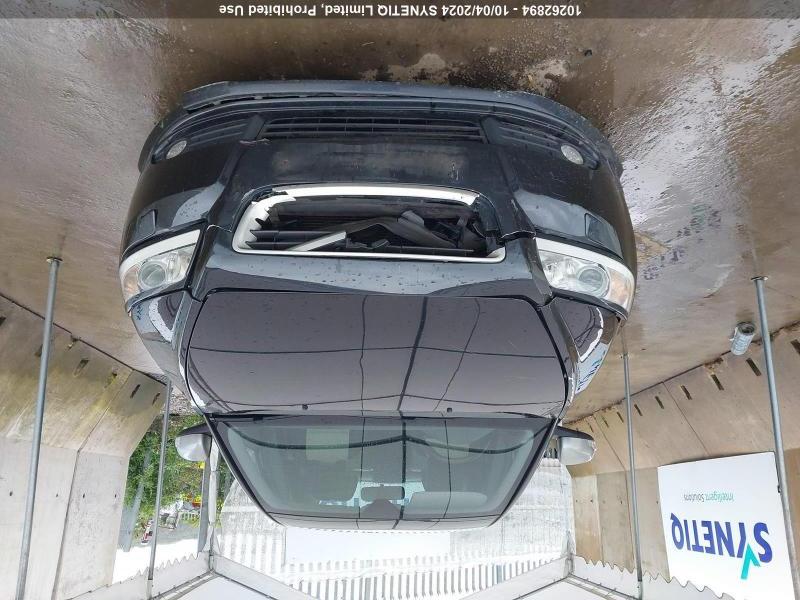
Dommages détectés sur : plaque d'immatriculation avant, pare-choc avant, capot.
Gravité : majeur